James Taylor (tea planter)

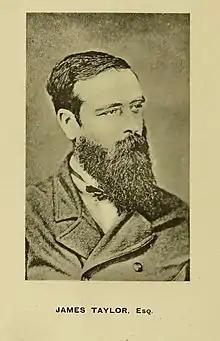

James Taylor (29 March 1835 - 2 May 1892) was a Scottish tea planter who introduced the industry of tea farming to British Ceylon. He arrived to British Ceylon in 1852 and settled down in Loolecondera estate in Delthota. Here he worked with Scottish merchant Thomas Lipton to develop the tea industry in British Ceylon. He continued to live in British Ceylon until his death (more than half of his lifetime).